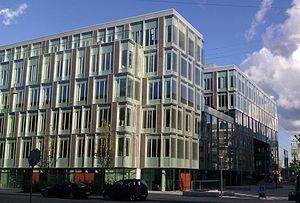
SimCorp est une entreprise danoise qui fournit des logiciels intégrés pour le secteur financier, notamment à destination de la gestion d'actifs et de la banque d'investissement.